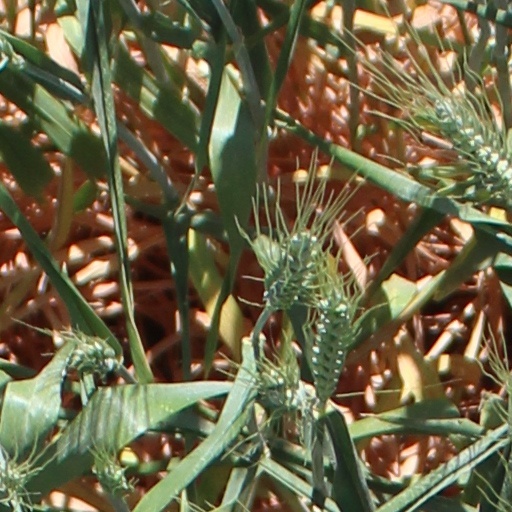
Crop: wheat